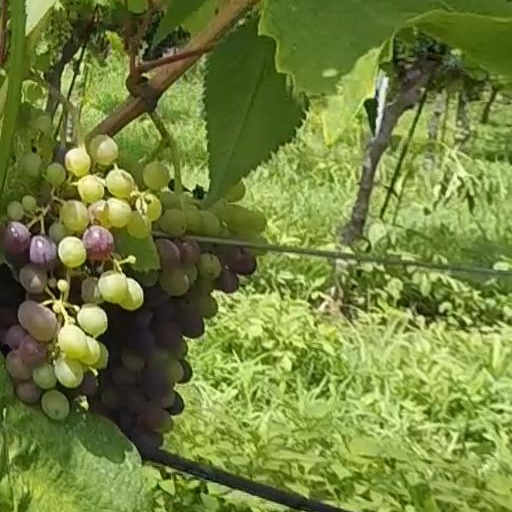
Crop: grape